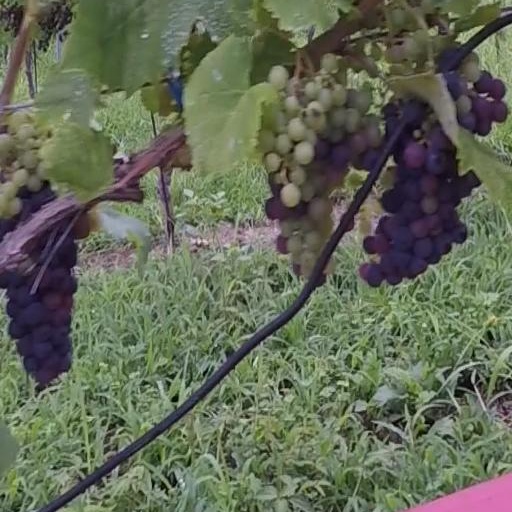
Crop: grape